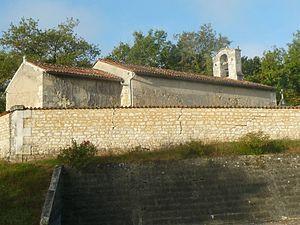
chapelle de Guizengeard (16), France
La commanderie Saint-Jean-Baptiste de Guizengeard est une commanderie hospitalière supposée d'origine templière, située à Guizengeard, en Charente, au sud-ouest d'Angoulême. Sa chapelle est l'actuelle église paroissiale, entourée de son cimetière.
Guizengeard est une commune du sud-ouest de la France, située dans le département de la Charente.